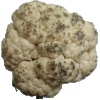
Label: Cauliflower 1